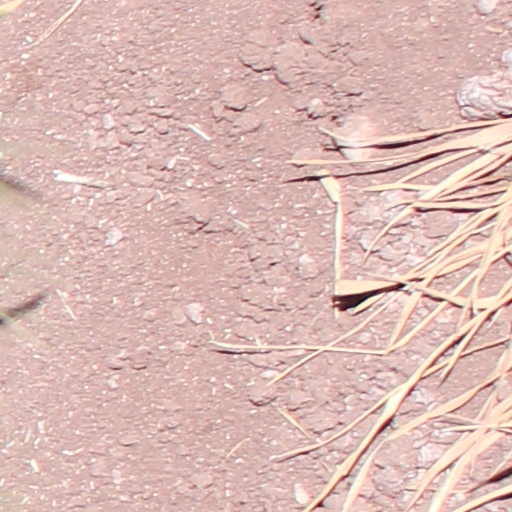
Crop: wheat